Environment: real
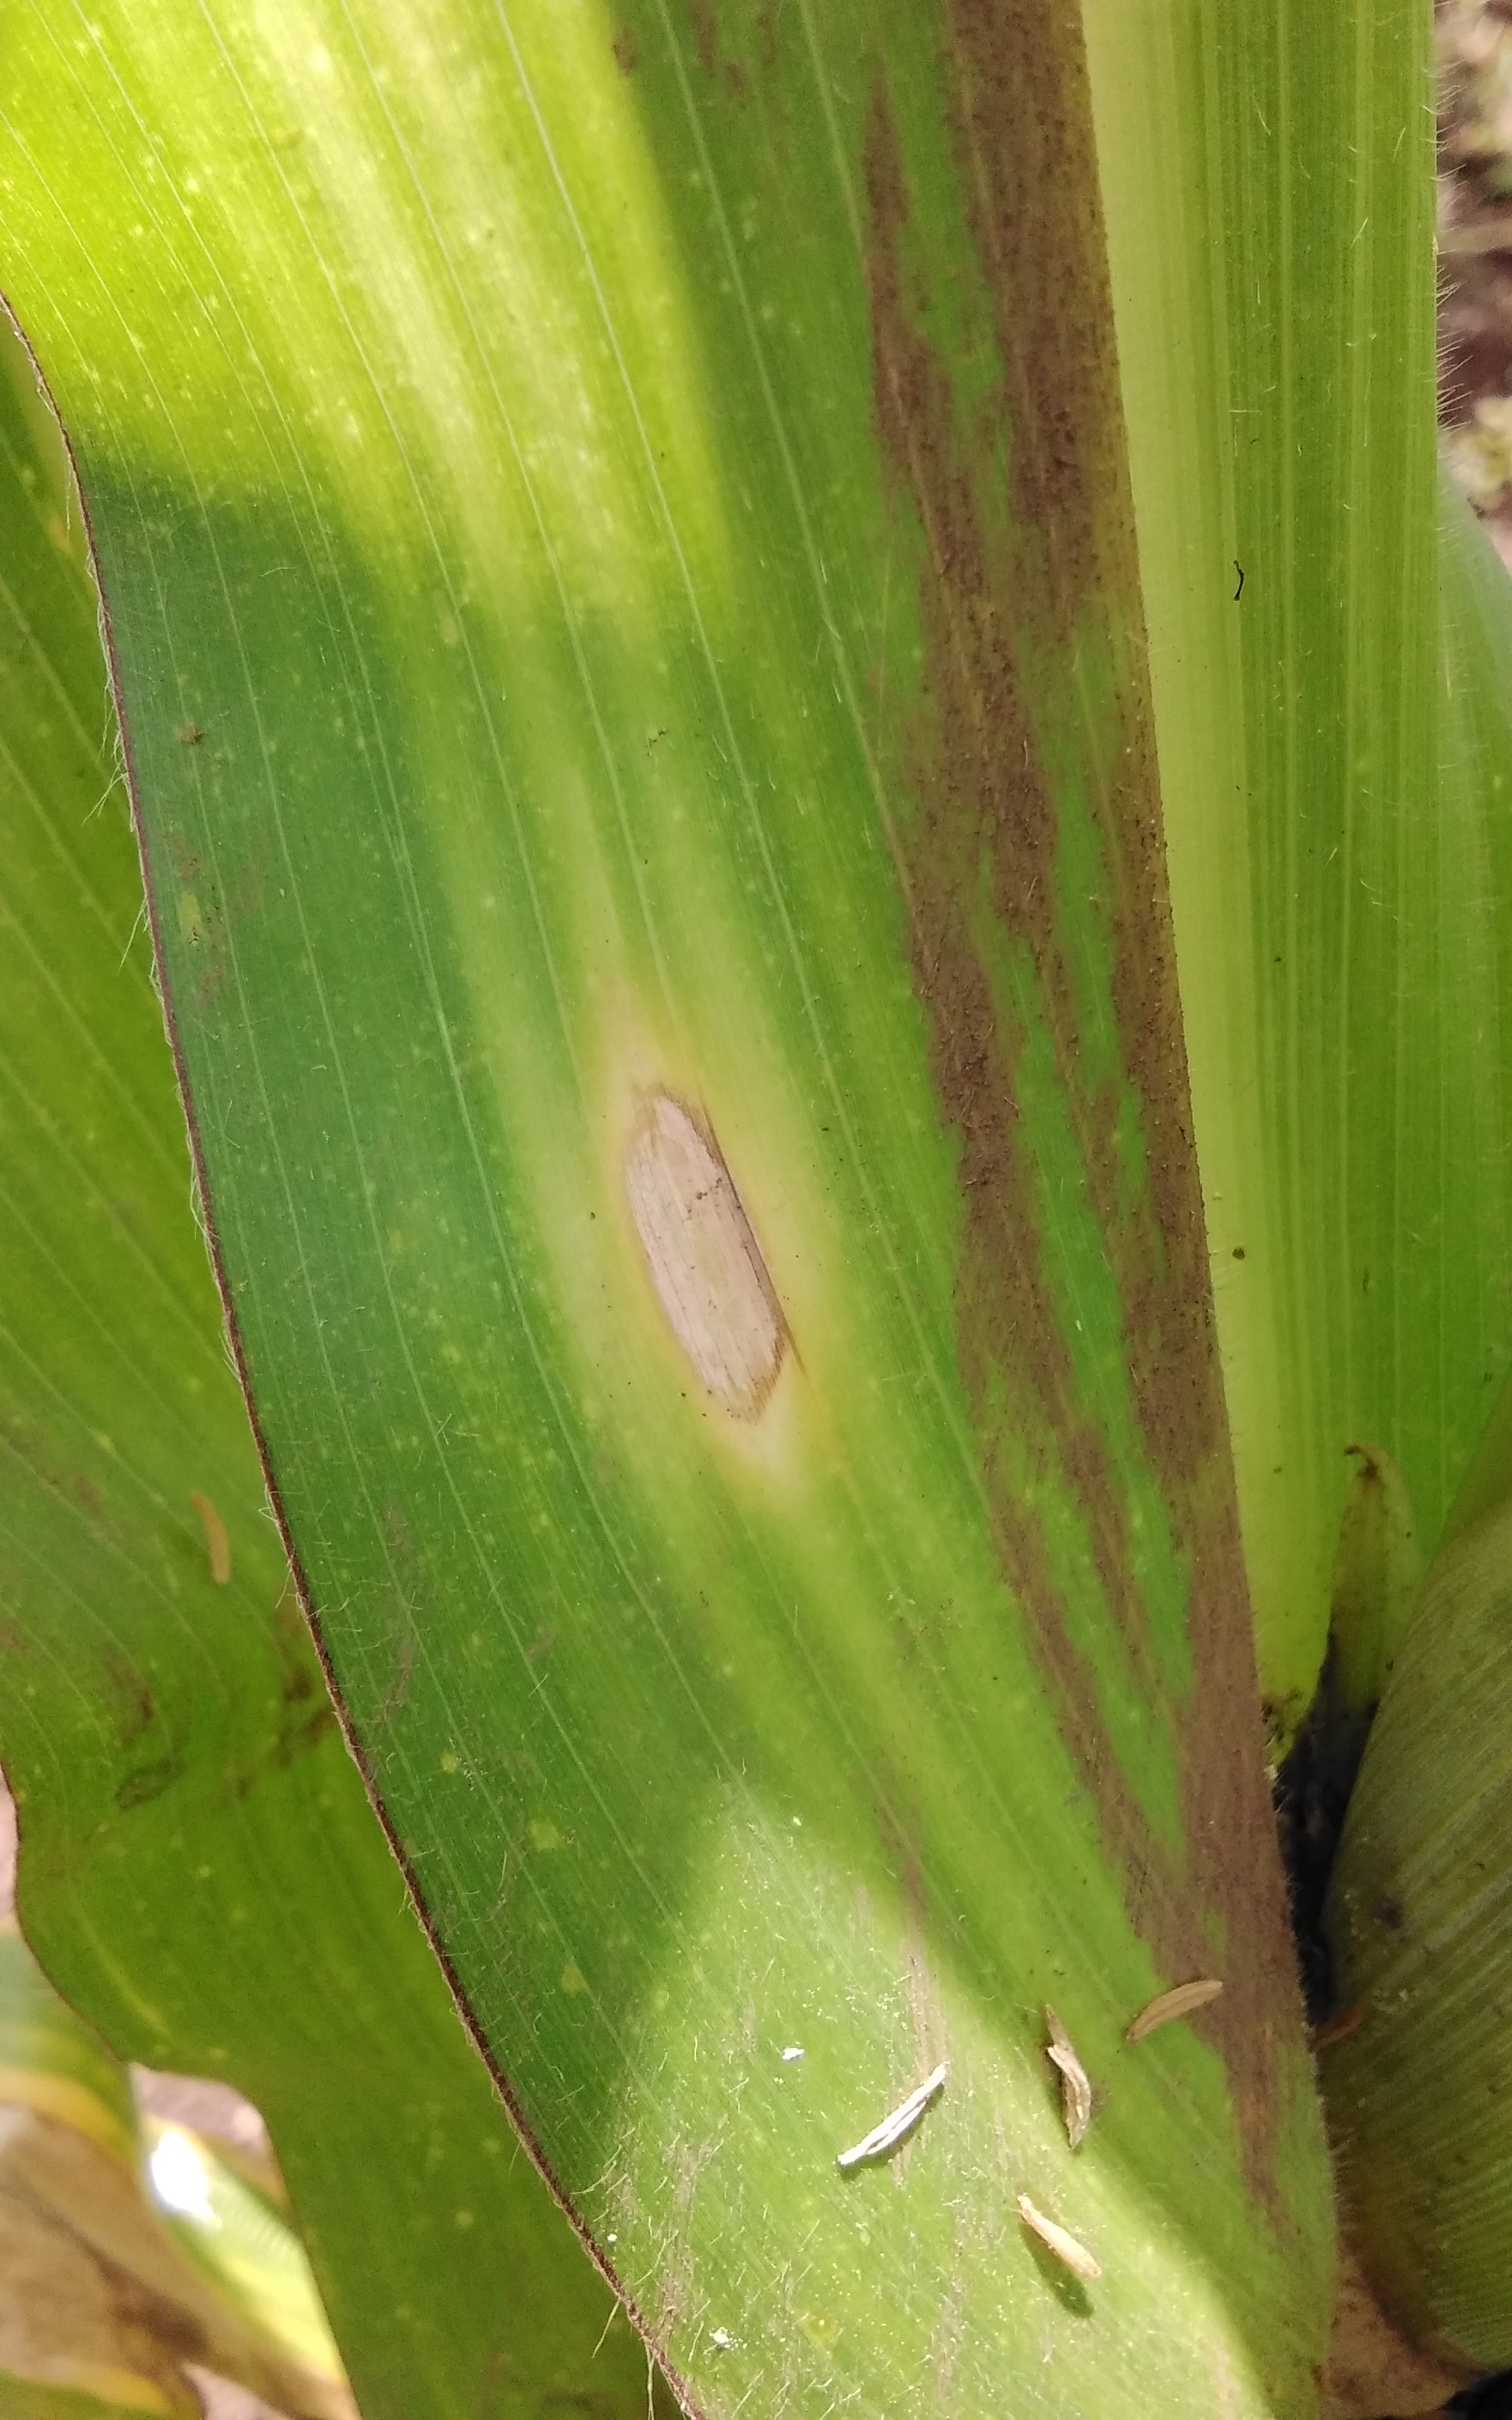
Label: northern_corn_leaf_blight